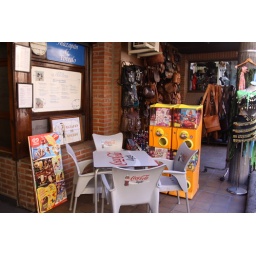
Cafe table &amp;amp; chairs in Toledo, Spain.